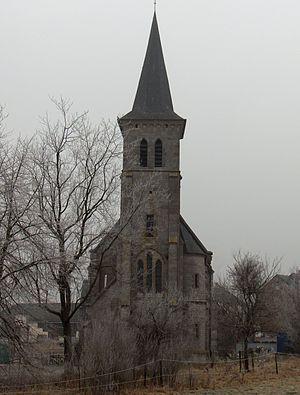
Géronsart est un hameau de Boussu-en-Fagne, situé à 5 kilomètres au nord du village, mais une partie de Frasnes-lez-Couvin partage également cette appellation; territoire arrosé par la Brouffe — rivière formée de ruisseaux venant de Cerfontaine, Senzeilles et Froidchapelle, et qui reçoit son nom à la limite avec Cerfontaine — affluent de l'Eau blanche.